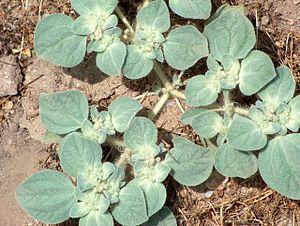
Croton setigerus est une espèce de plantes du genre Croton et de la famille des Euphorbiaceae, présent de l'ouest des États-Unis jusqu'au Mexique.